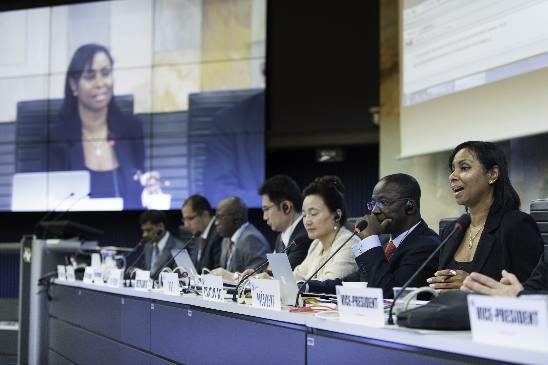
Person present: Yes